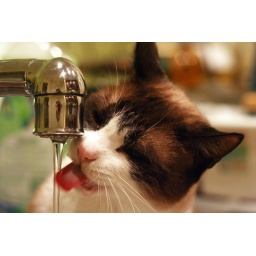
He loved to sit in the kitchen sink and drink tapwater from the faucet.